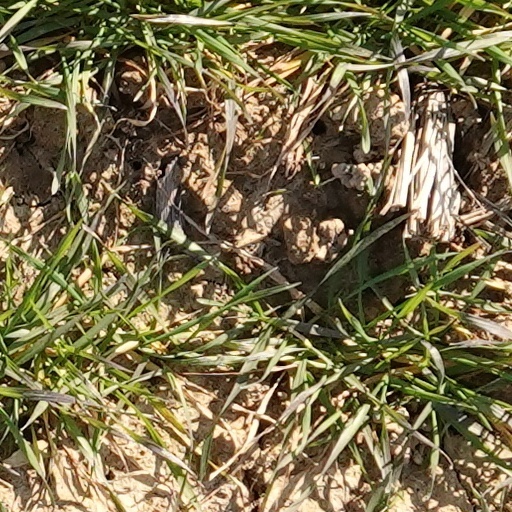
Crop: wheat